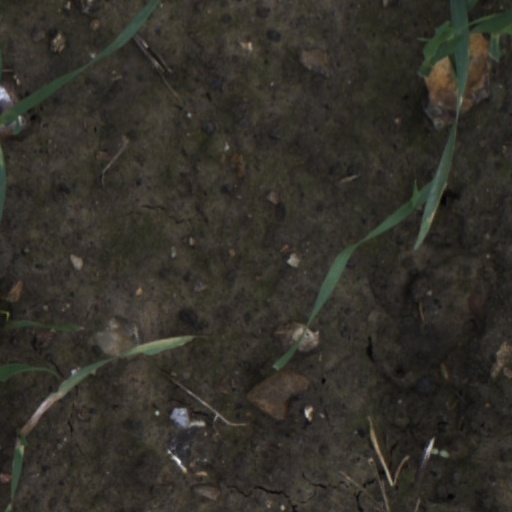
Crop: wheat